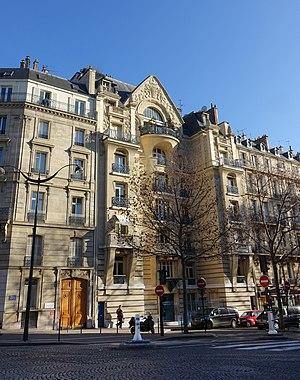
Immeuble 30, avenue Marceau, Paris, France.